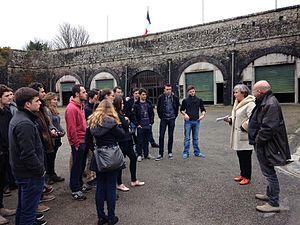
Le fort Montbarey est ouvert aux visites individuelles et de groupe durant toute l'année
Le fort Montbarey est un ouvrage fortifié, construit entre 1777 et 1784 à l'ouest de Brest. Utilisé pendant la Deuxième guerre mondiale par les troupes allemandes, il est aujourd'hui un mémorial-musée consacré au Finistère pendant ce conflit.